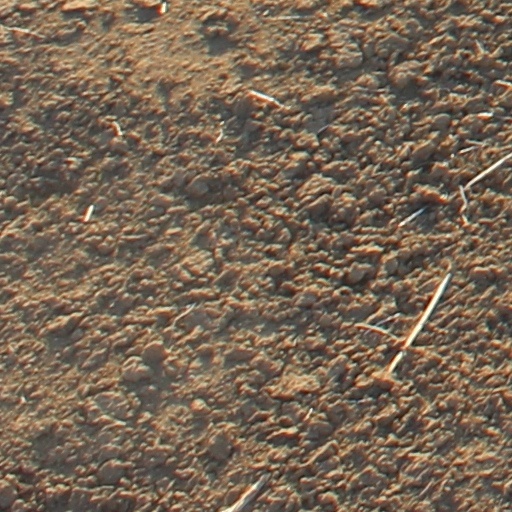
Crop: wheat